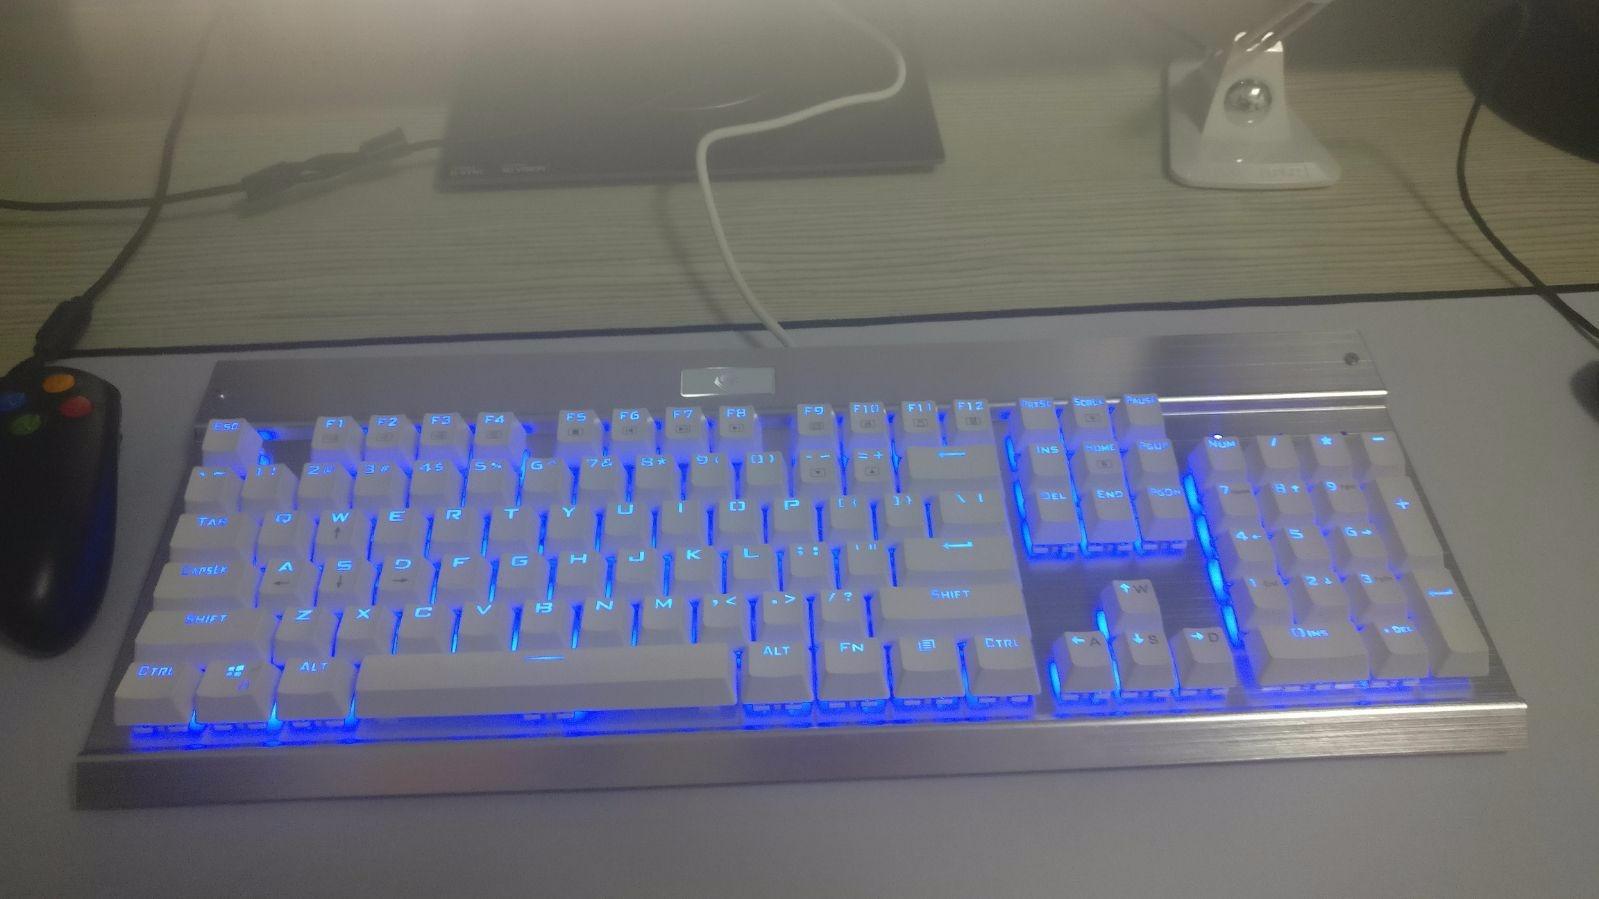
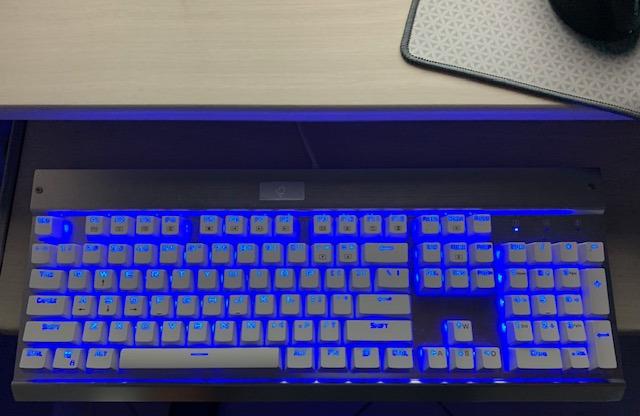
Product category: keyboard
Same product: yes